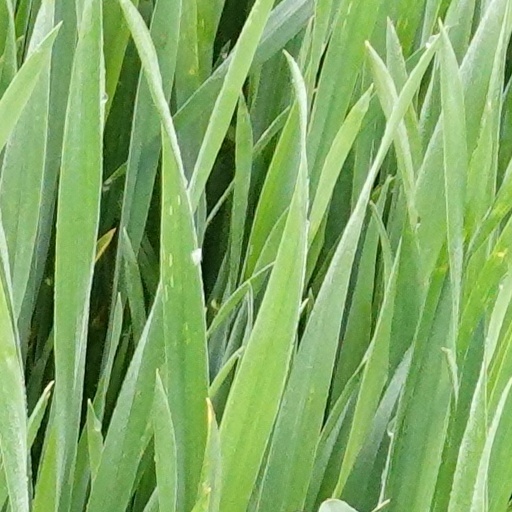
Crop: wheat